Drumming (Reich)

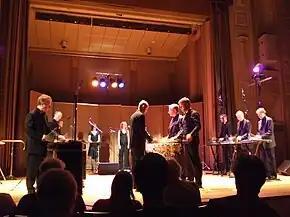
Performance by Kroumata of "Drumming" at the Stockholm Concert Hall, May 2007

Drumming is a piece by minimalist composer Steve Reich, dating from 1970–1971. Reich began composition of the work after a short visit to Ghana and observing music and musical ensembles there, especially under the Anlo Ewe master drummer Gideon Alorwoyie. His visit was cut short after contracting malaria. Classical music critic K. Robert Schwarz describes the work as "minimalism's first masterpiece".